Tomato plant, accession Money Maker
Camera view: horizontal (90 deg, fisheye); turntable rotation: 180 degrees
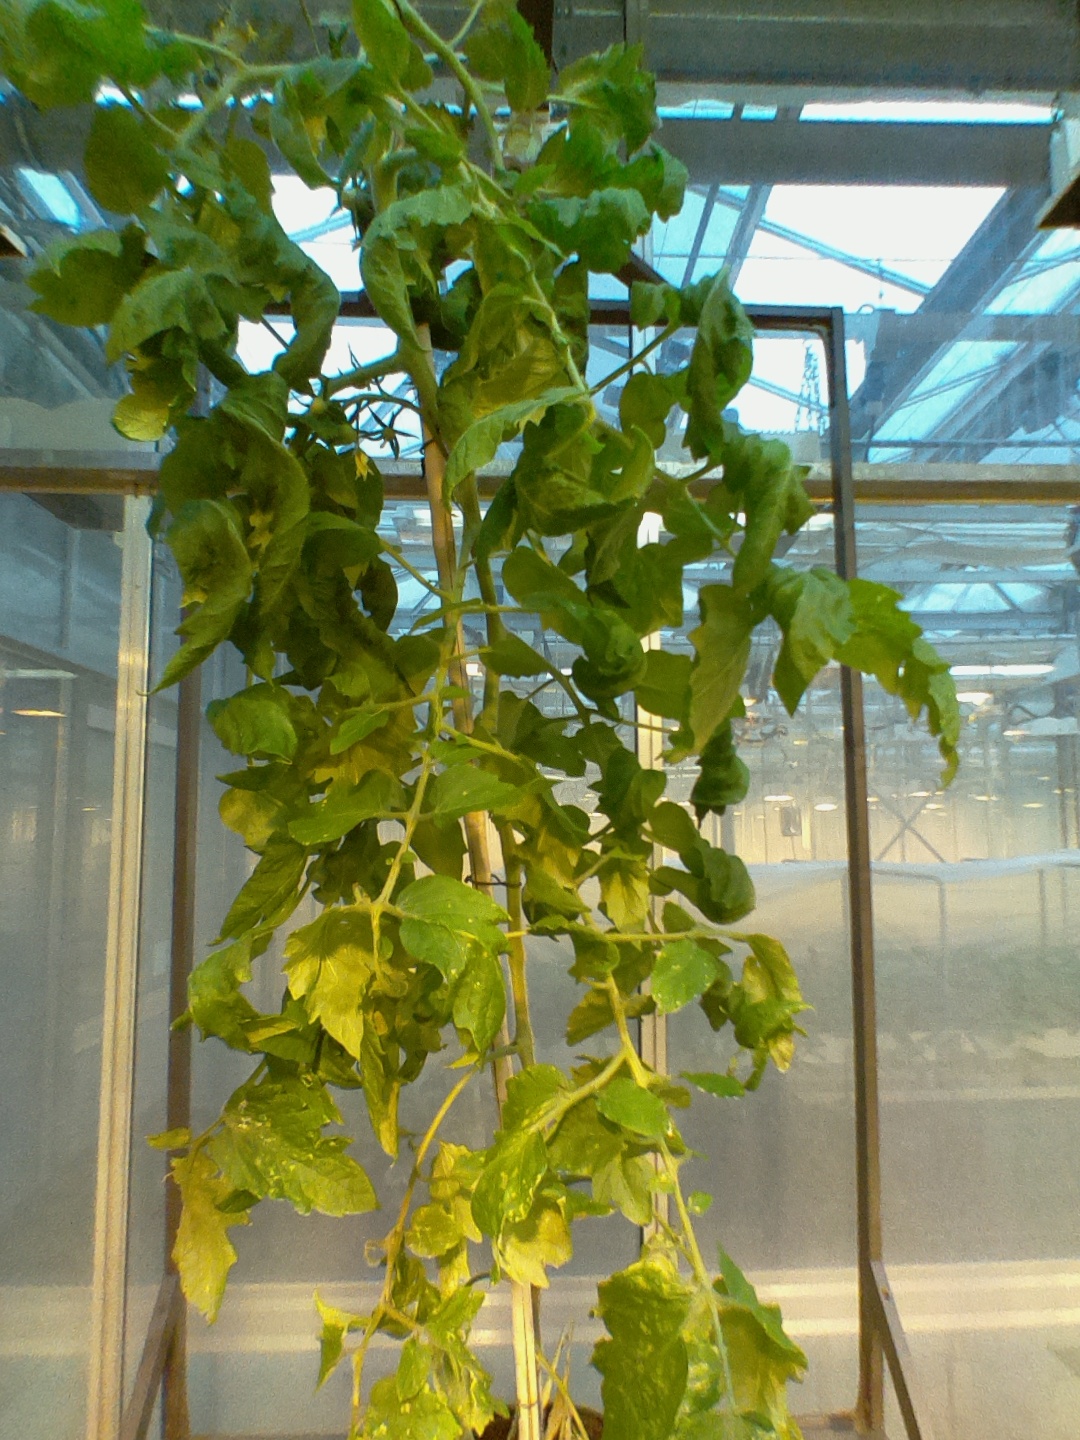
BBCH growth stage 70: Fruits at the main stem or branches visibles